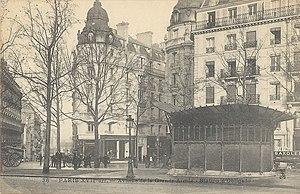
station de métro Obligado (actuellement Argentine) Avenue de la Grande armée Paris
La place Yvon-et-Claire-Morandat est un carrefour situé dans le quartier des Ternes du 17ᵉ arrondissement de Paris.